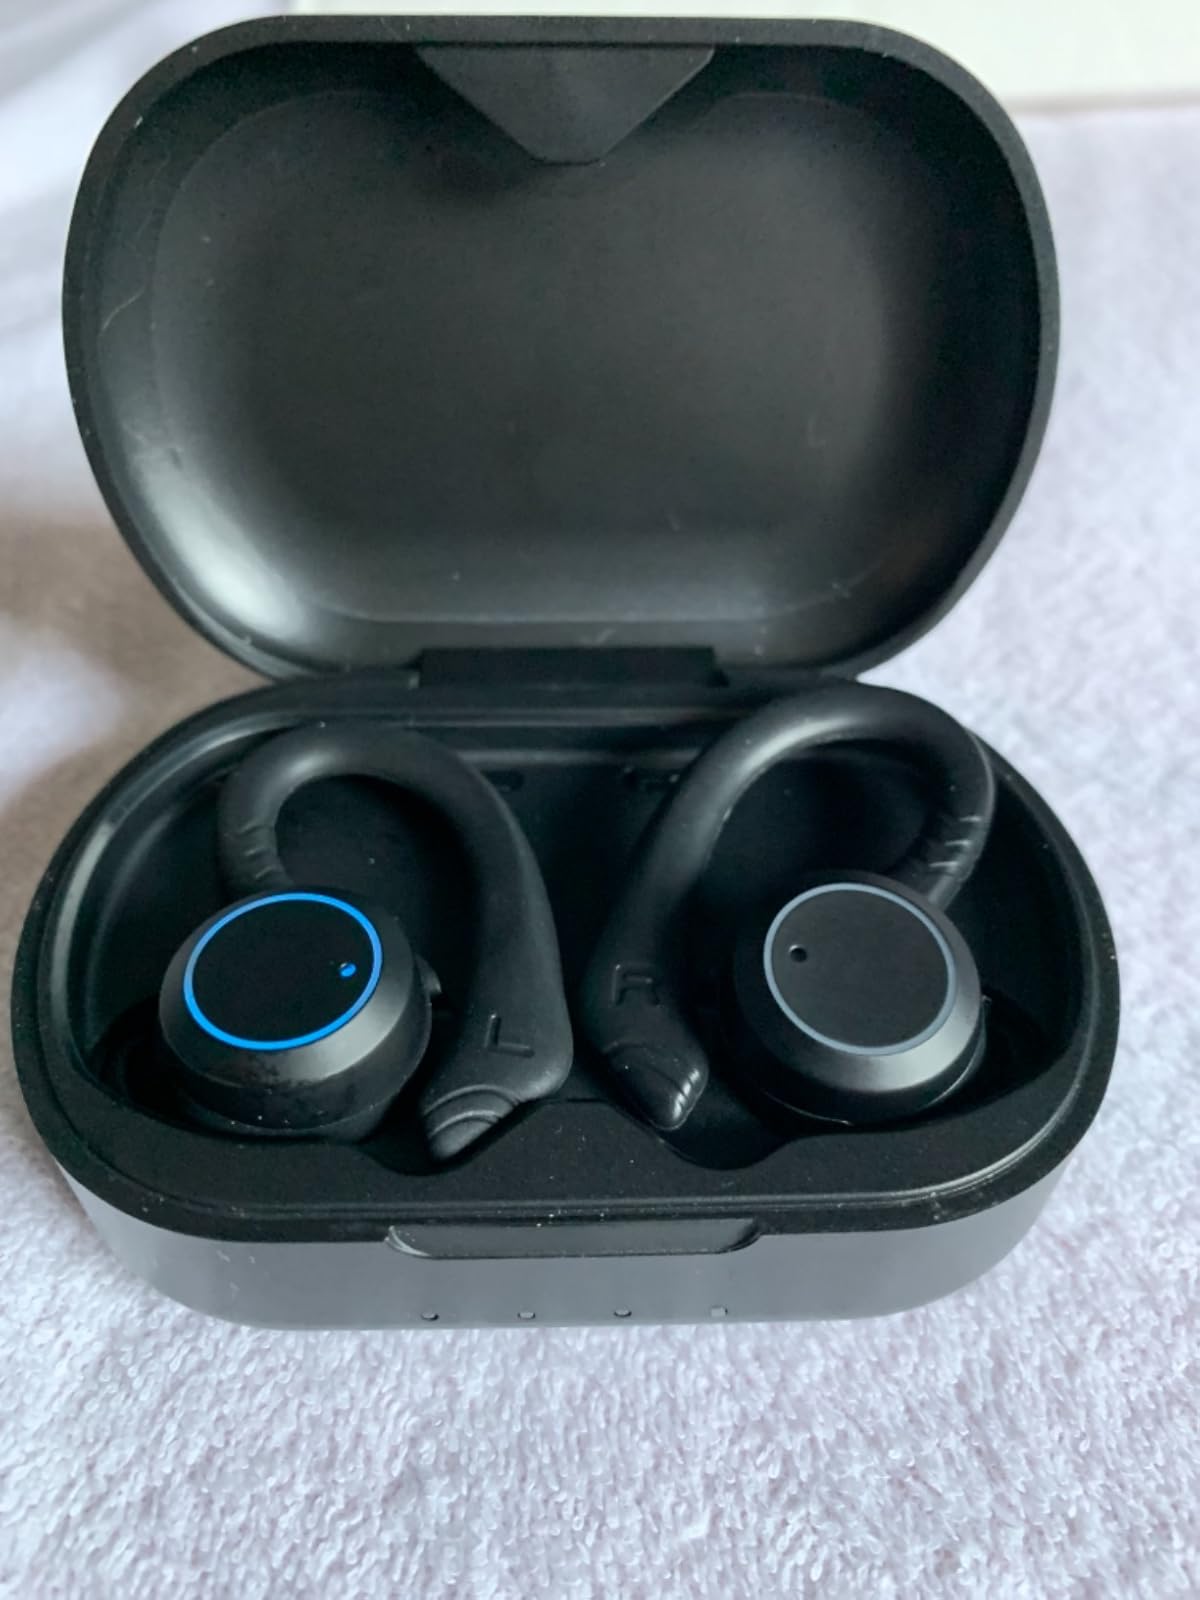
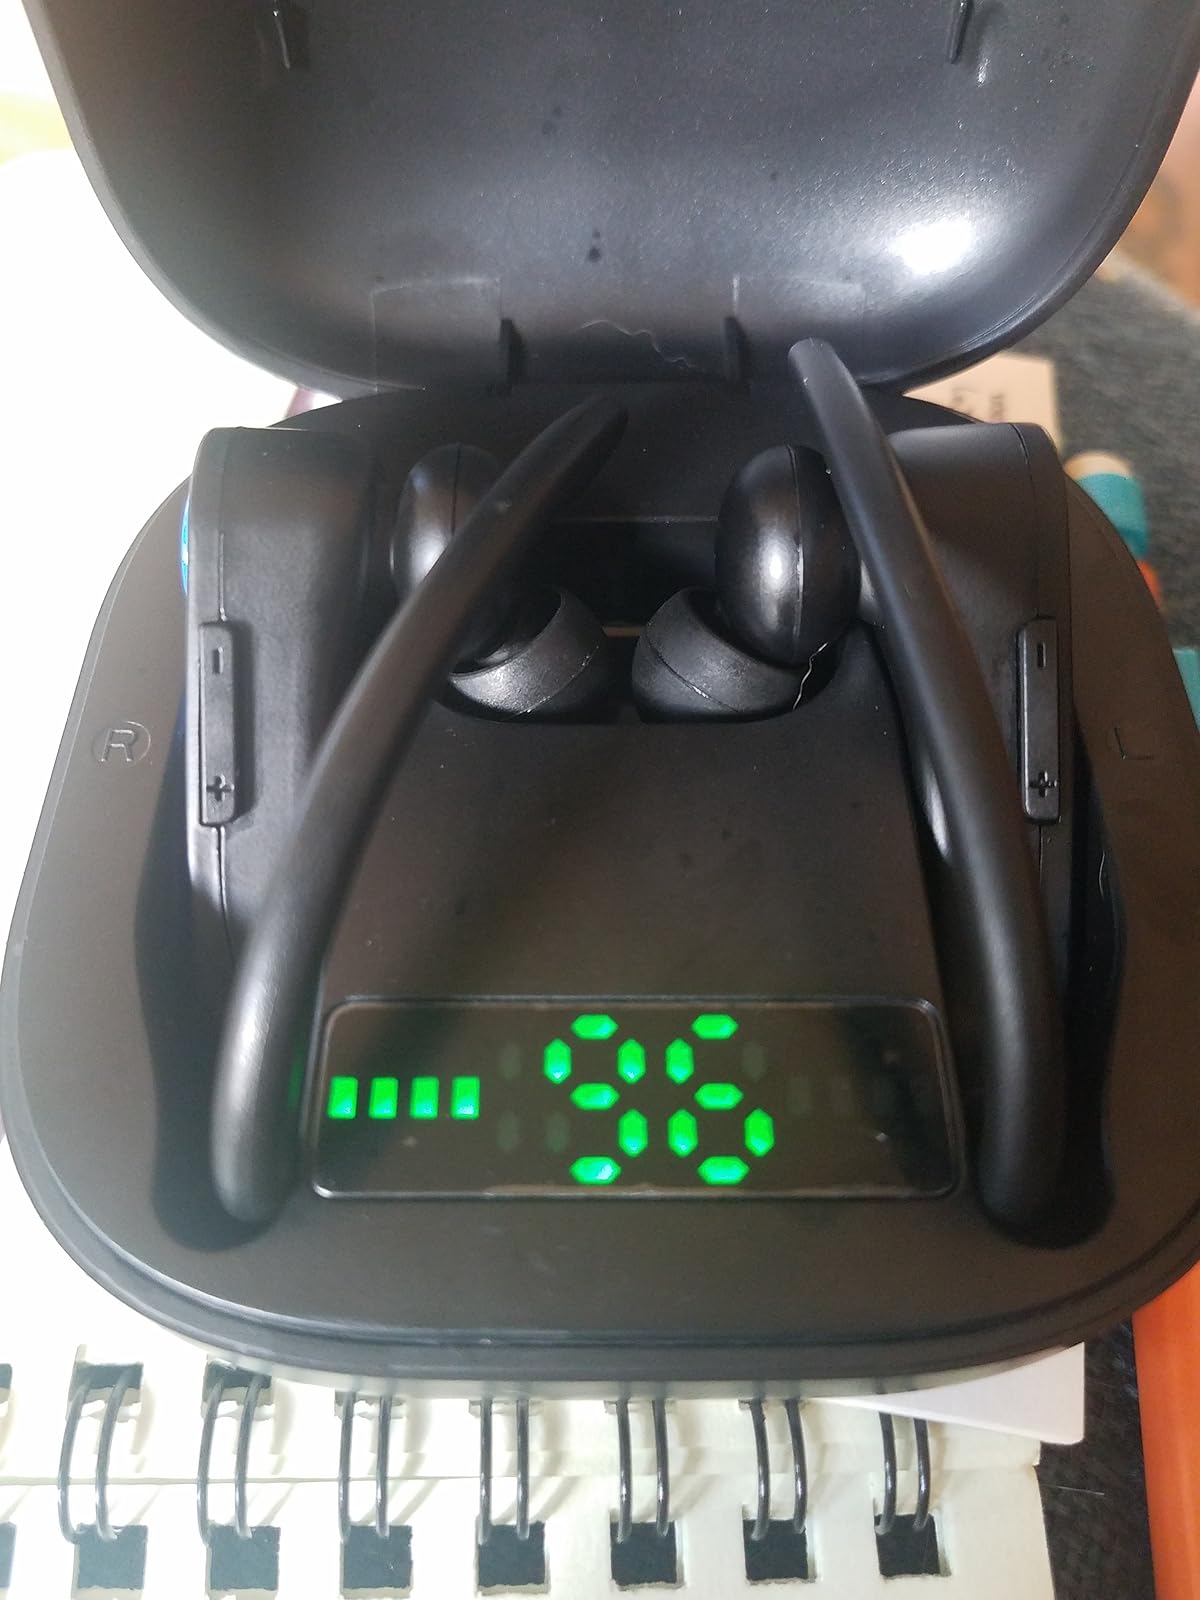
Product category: earbuds
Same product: no